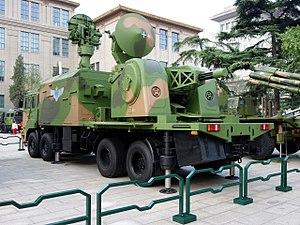
Le Type 730 est un système de canon automatique à 7 tubes de type Gatling.